Andre Dawson

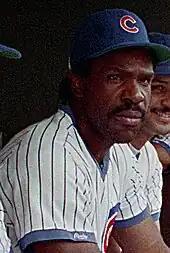
Dawson with the Chicago Cubs in 1988.

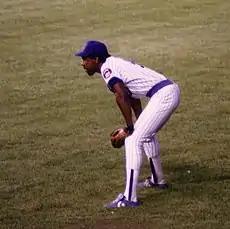
Dawson in right field at Wrigley Field, August 1988.

Dawson played for the Expos until after the 1986 season when he became a free agent and sought a team whose home field had natural grass, as his knee injuries were aggravated by Olympic Stadium's artificial turf. However, due to collusion on the part of the Major League Baseball owners, he was unable to attract offers.